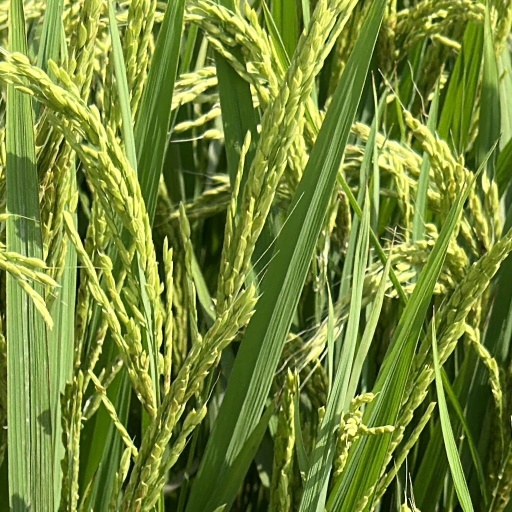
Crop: rice